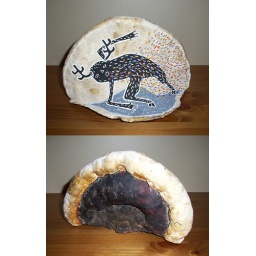
the forest spirit on some tree fungus found in haliburton, ontario